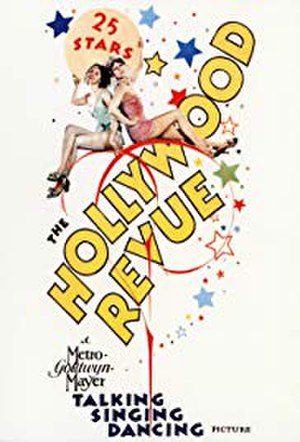
Hollywood Revyen
Hollywood Revyen er en amerikansk musicalkomediefilm udgivet af Metro-Goldwyn-Mayer. Det var studiets anden spillefilmsmusical og en af deres tidligste tonefilm. Filmen